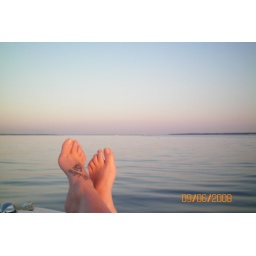
I was sitting on the boat relaxing and I was drawn to the colors in the sky.